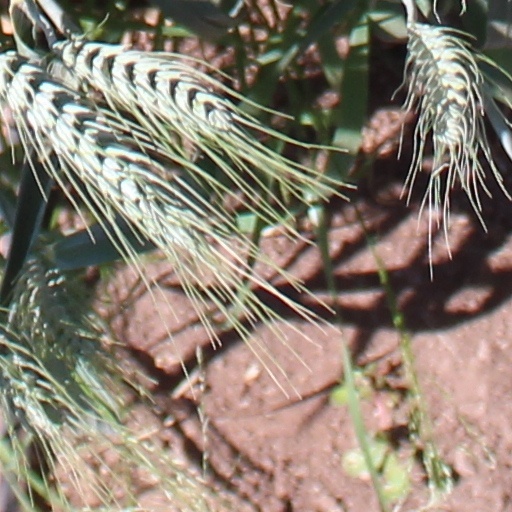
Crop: wheat